Answer in natural language. Considering the relative positions, where is black colour dog bed (highlighted by a green box) with respect to dark cave wall decor photo (highlighted by a blue box)? Choose between the following options: below or above
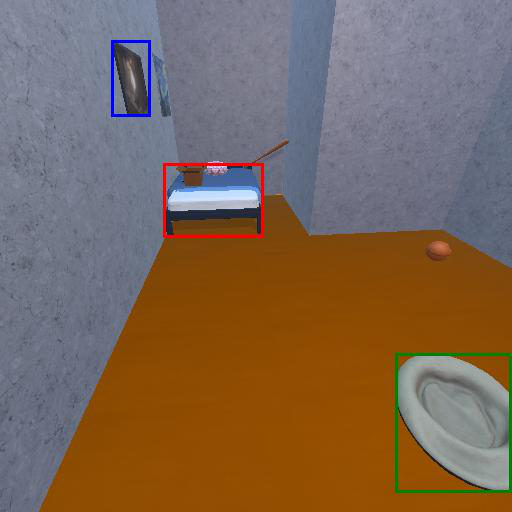
<answer>below</answer>